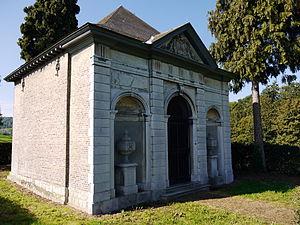
L'architecture baroque mosan, connue également sous le nom d'architecture dans la principauté de Liège, est une forme d'architecture baroque qui s'est développée aux XVIIᵉ et XVIIIᵉ siècles dans la principauté de Liège, autour d'Aix-la-Chapelle et de Maastricht. Cette région est le Pays mosan. Le baroque mosan s'apparente au baroque des Pays-Bas méridionaux et occupe donc une position intermédiaire entre le stricte classicisme néerlandais et le plus exubérant classicisme français. L'influence du baroque allemand est particulièrement visible dans la région d'Aix-la-Chapelle. Ce style d’architecture est l'un des domaines de la période baroque dans la Principauté de Liège, qui au-delà de l'architecture, fut une période prospère pour les arts appliqués.